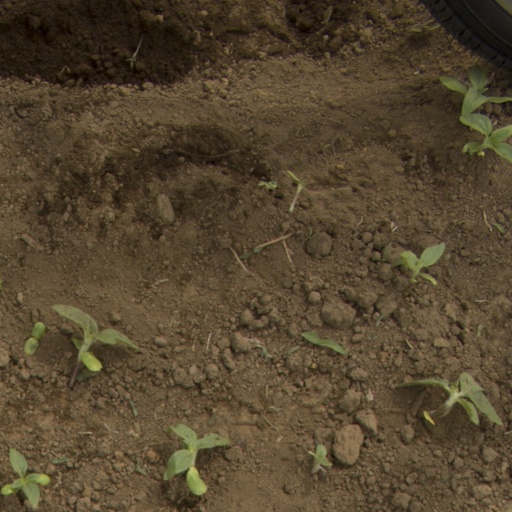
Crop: Jerusalem artichoke